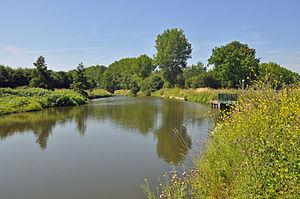
Oostkamp (Belgique)
Reie est le nom donné autrefois à un fleuve de la plaine maritime belge. Artère principale d’un bassin-versant s’étendant d’Egem au sud à Aertrycke à l’ouest et à Beernem à l’est, la Reie collectait ainsi l’eau de toute la région sise au sud de Bruges. Communiquant avec la mer du Nord au travers d’un chenal à marée navigable, elle joua un rôle important dans l’apparition et le subséquent développement économique de la ville de Bruges.